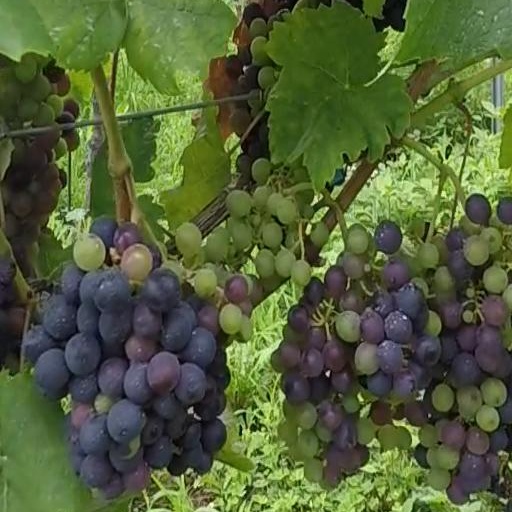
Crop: grape